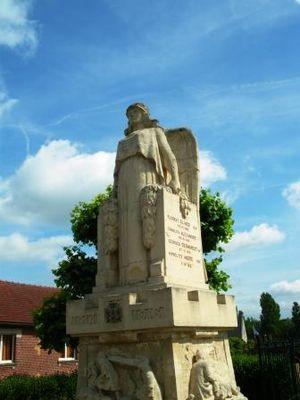
Marquéglise est une commune française située dans le département de l'Oise, en région Hauts-de-France.